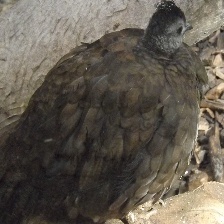
Species: BORNEAN PHEASANT
Scientific name: POLYPLECTRON SCHLEIERMACHERI